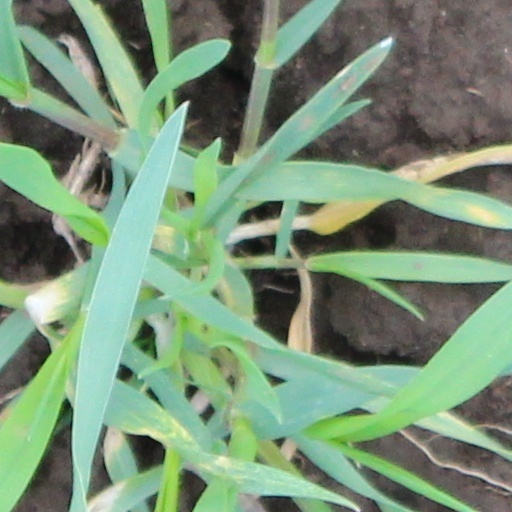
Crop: wheat